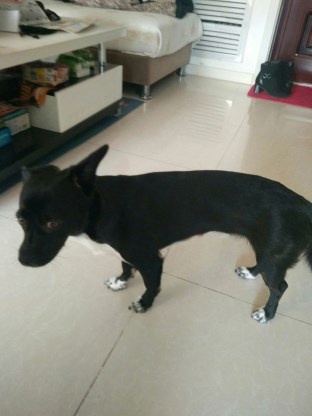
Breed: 3336-n000121-chinese_rural_dog